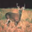
Label: deer